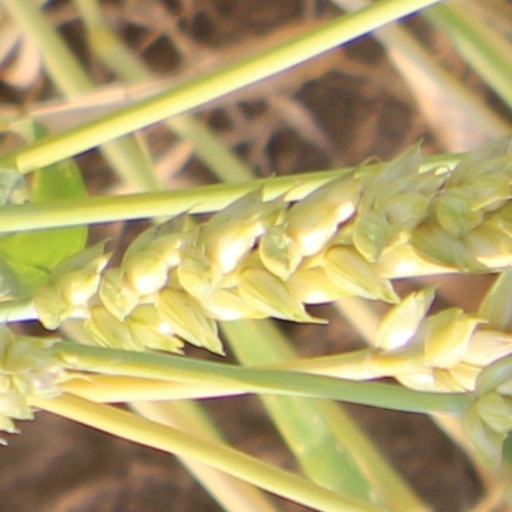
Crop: wheat